Sanatorium Park

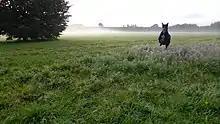
Sanatorium Park includes open areas that are used for exercise

Sanatorium Park (Welsh: "Parc Sanatorium") is a public park in the Canton district of western Cardiff, Wales. It includes open green space, wildflower hedgerows, two play areas, and a football goal with a half basketball court.